Witham bowl

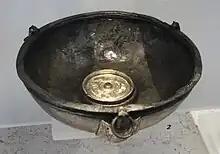
The only other silver hanging bowl known, from the St Ninian's Isle Treasure. Similar in size, but plainer

The hanging bowl is named after the River Witham in Lincolnshire, where it was discovered at Washingborough in 1816, along with several other articles - including a wooden canoe - in the course of drainage works. Its discovery was reported in the "Stamford Journal" of 19 April 1816. It is thought to have been made in the late 8th or early 9th century, and has a diameter of approximately and height of approximately .